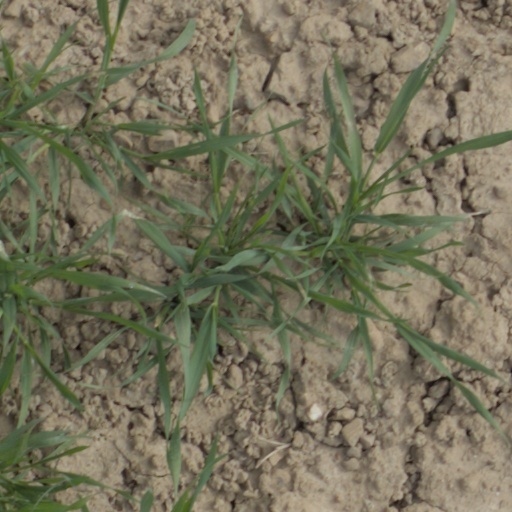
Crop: wheat